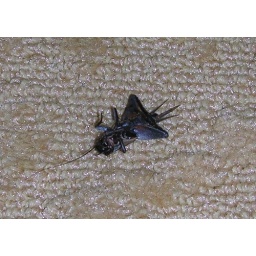
Stowaway in one of the chair bags didn't survive the trip back to the hotel. Or something.